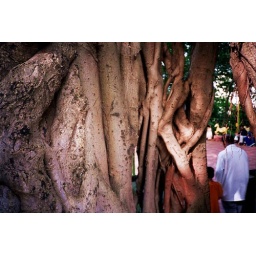
A tree by the side of the road in Mumbai